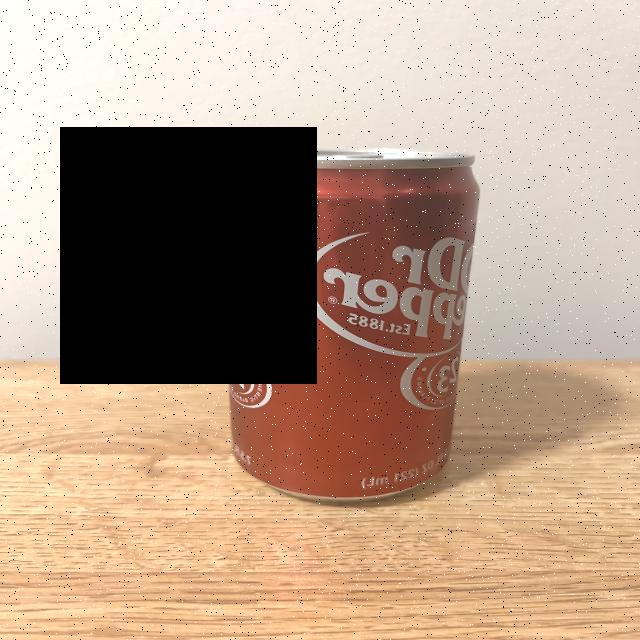
Label: cans